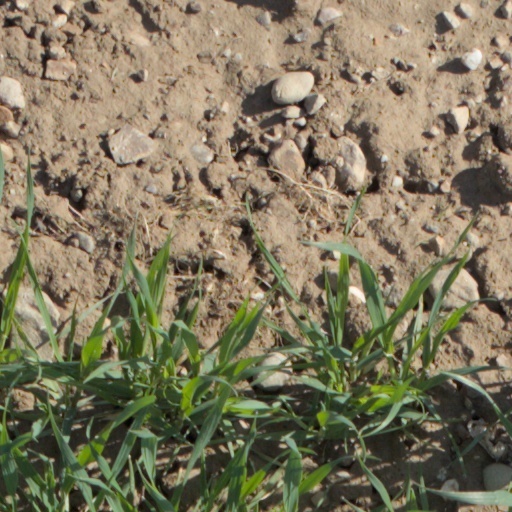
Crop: wheat